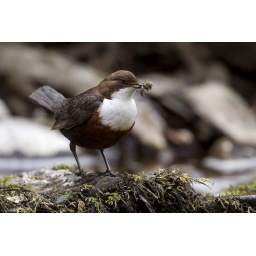
European Dipper, Cinclus cinclus perched on a rock over the river